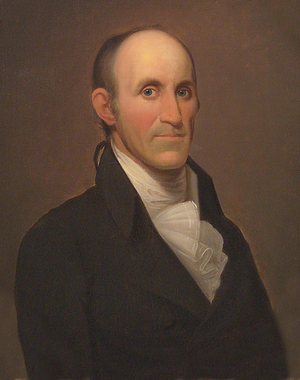
Charles Lee, né en 1758 et mort le 24 juin 1815, était un avocat américain originaire de Virginie, qui fut procureur général des États-Unis de 1795 à 1801.